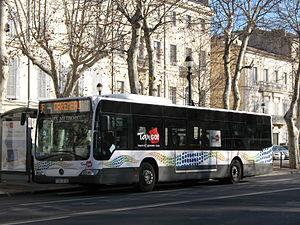
Un mercedes-Benz Citaro sur le réseau Tango à Nîmes_France.
Le réseau de transports en commun de Nîmes est un réseau urbain de lignes de bus en France, dans le département du Gard, sur la Communauté d'agglomération Nîmes Métropole. L'exploitation du réseau est déléguée à Transdev Nîmes par l'autorité organisatrice des transports urbains qui est la communauté d'agglomération Nîmes Métropole. Le réseau est exploité sous la marque Tango !, composée à partir de l'acronyme de Transport de l'agglomération nîmoise.